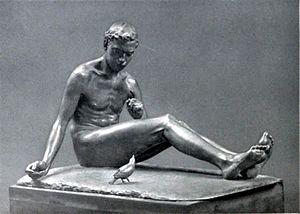
L'Oiseleur